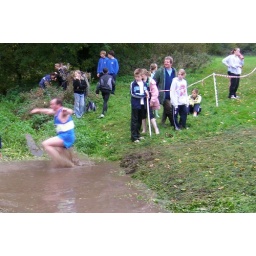
' He flies like a bird '. Gerry takes the water crossing in his stride.